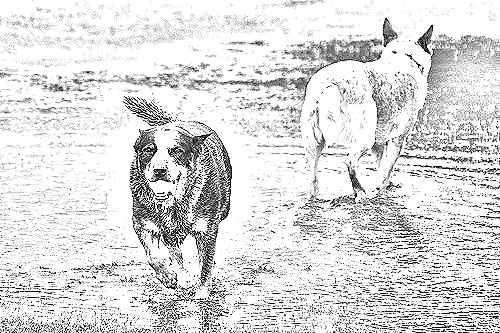
Portrait style: Sketch Portrait